List of discontinued Volkswagen Group petrol engines

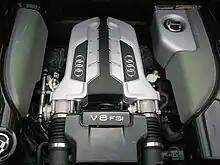
The 4.2 FSI V8 as installed in the Audi R8

Based on the existing Audi 40 valve V8, this new engine is heavily revised over its predecessor, with all-new components including: crankshaft, connecting rods and pistons, cylinder heads and valvetrain, oil and cooling system, intake and exhaust system, and engine management system. It is available in two versions; a basic or "comfort" version, first used in the Audi Q7; and a sports-focussed high-revving version, with features borrowed from motorsport, for the B7 RS 4 quattro and the R8. This is the first eight-cylinder road car engine to use Fuel Stratified Injection (FSI), which was successfully developed by Audi in their Le Mans winning R8 racing car. The 5.2 V10 FSI was developed directly from this V8 engine.